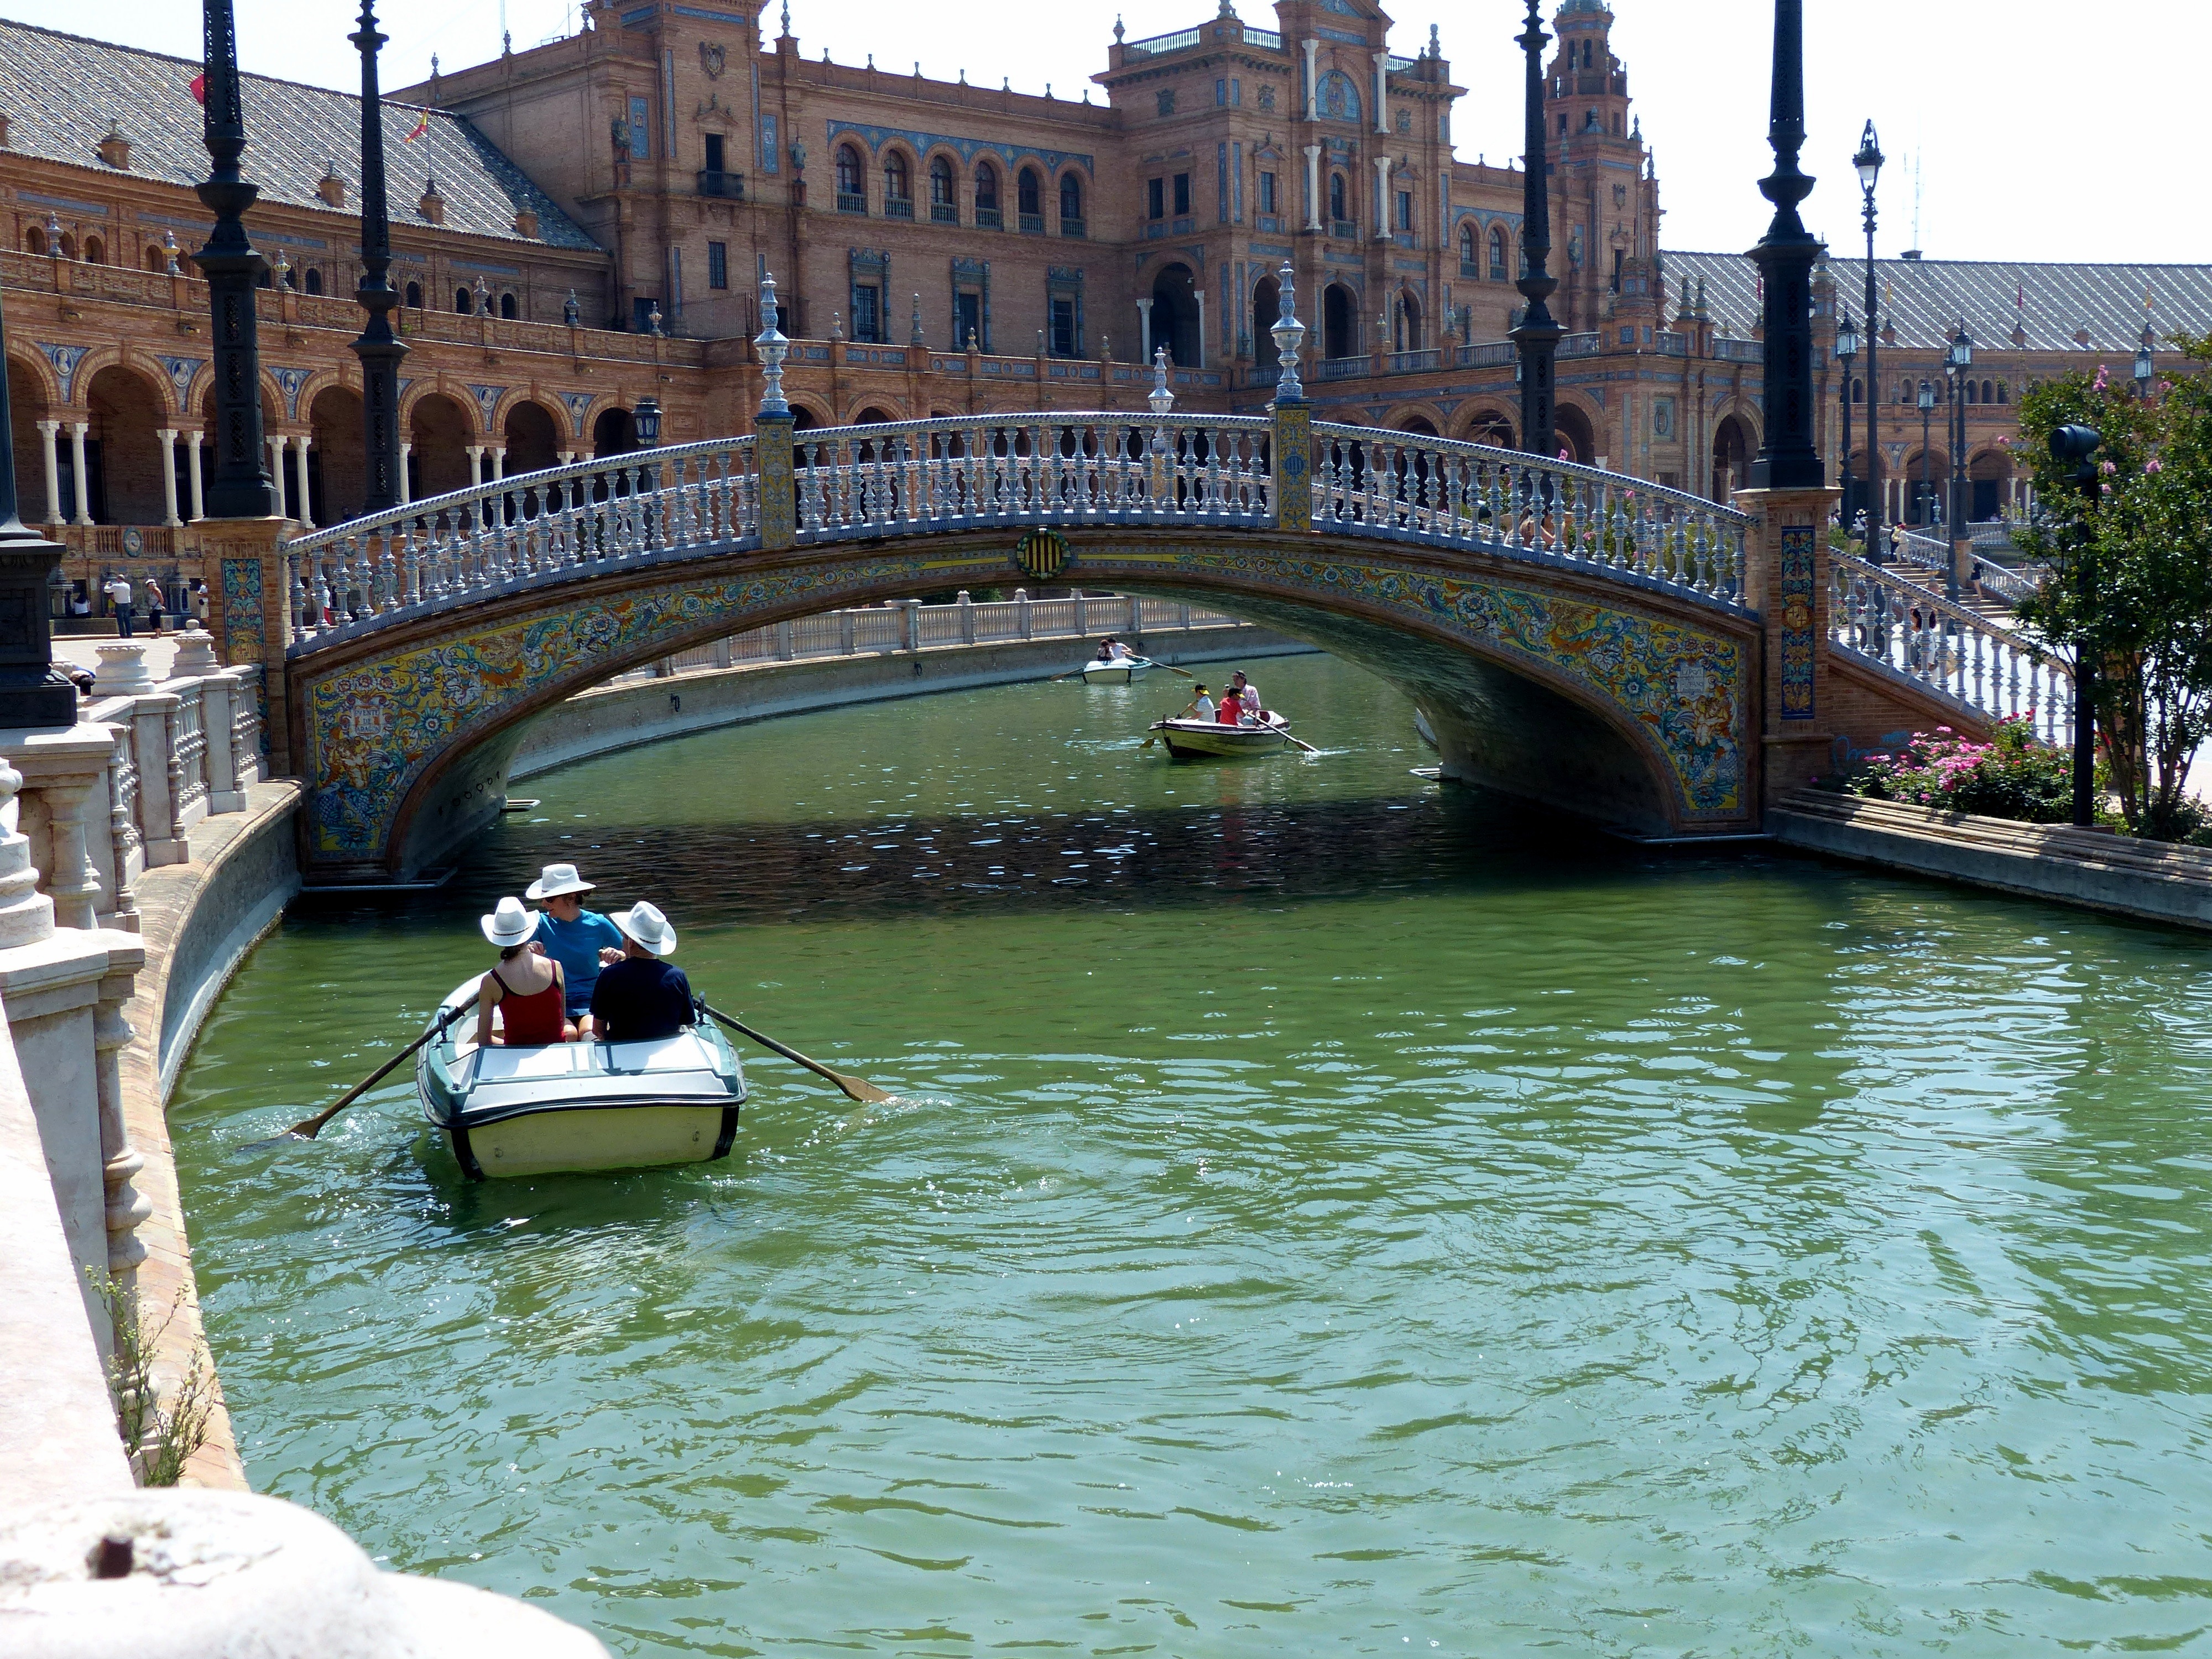
boat, bridge, river, canal, vehicle, tourism, waterway, boating, mosaic, tiles, seville, andalusia, channel, gondola, watercraft, historically, landform, tours, plaza de espana